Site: brandenburg
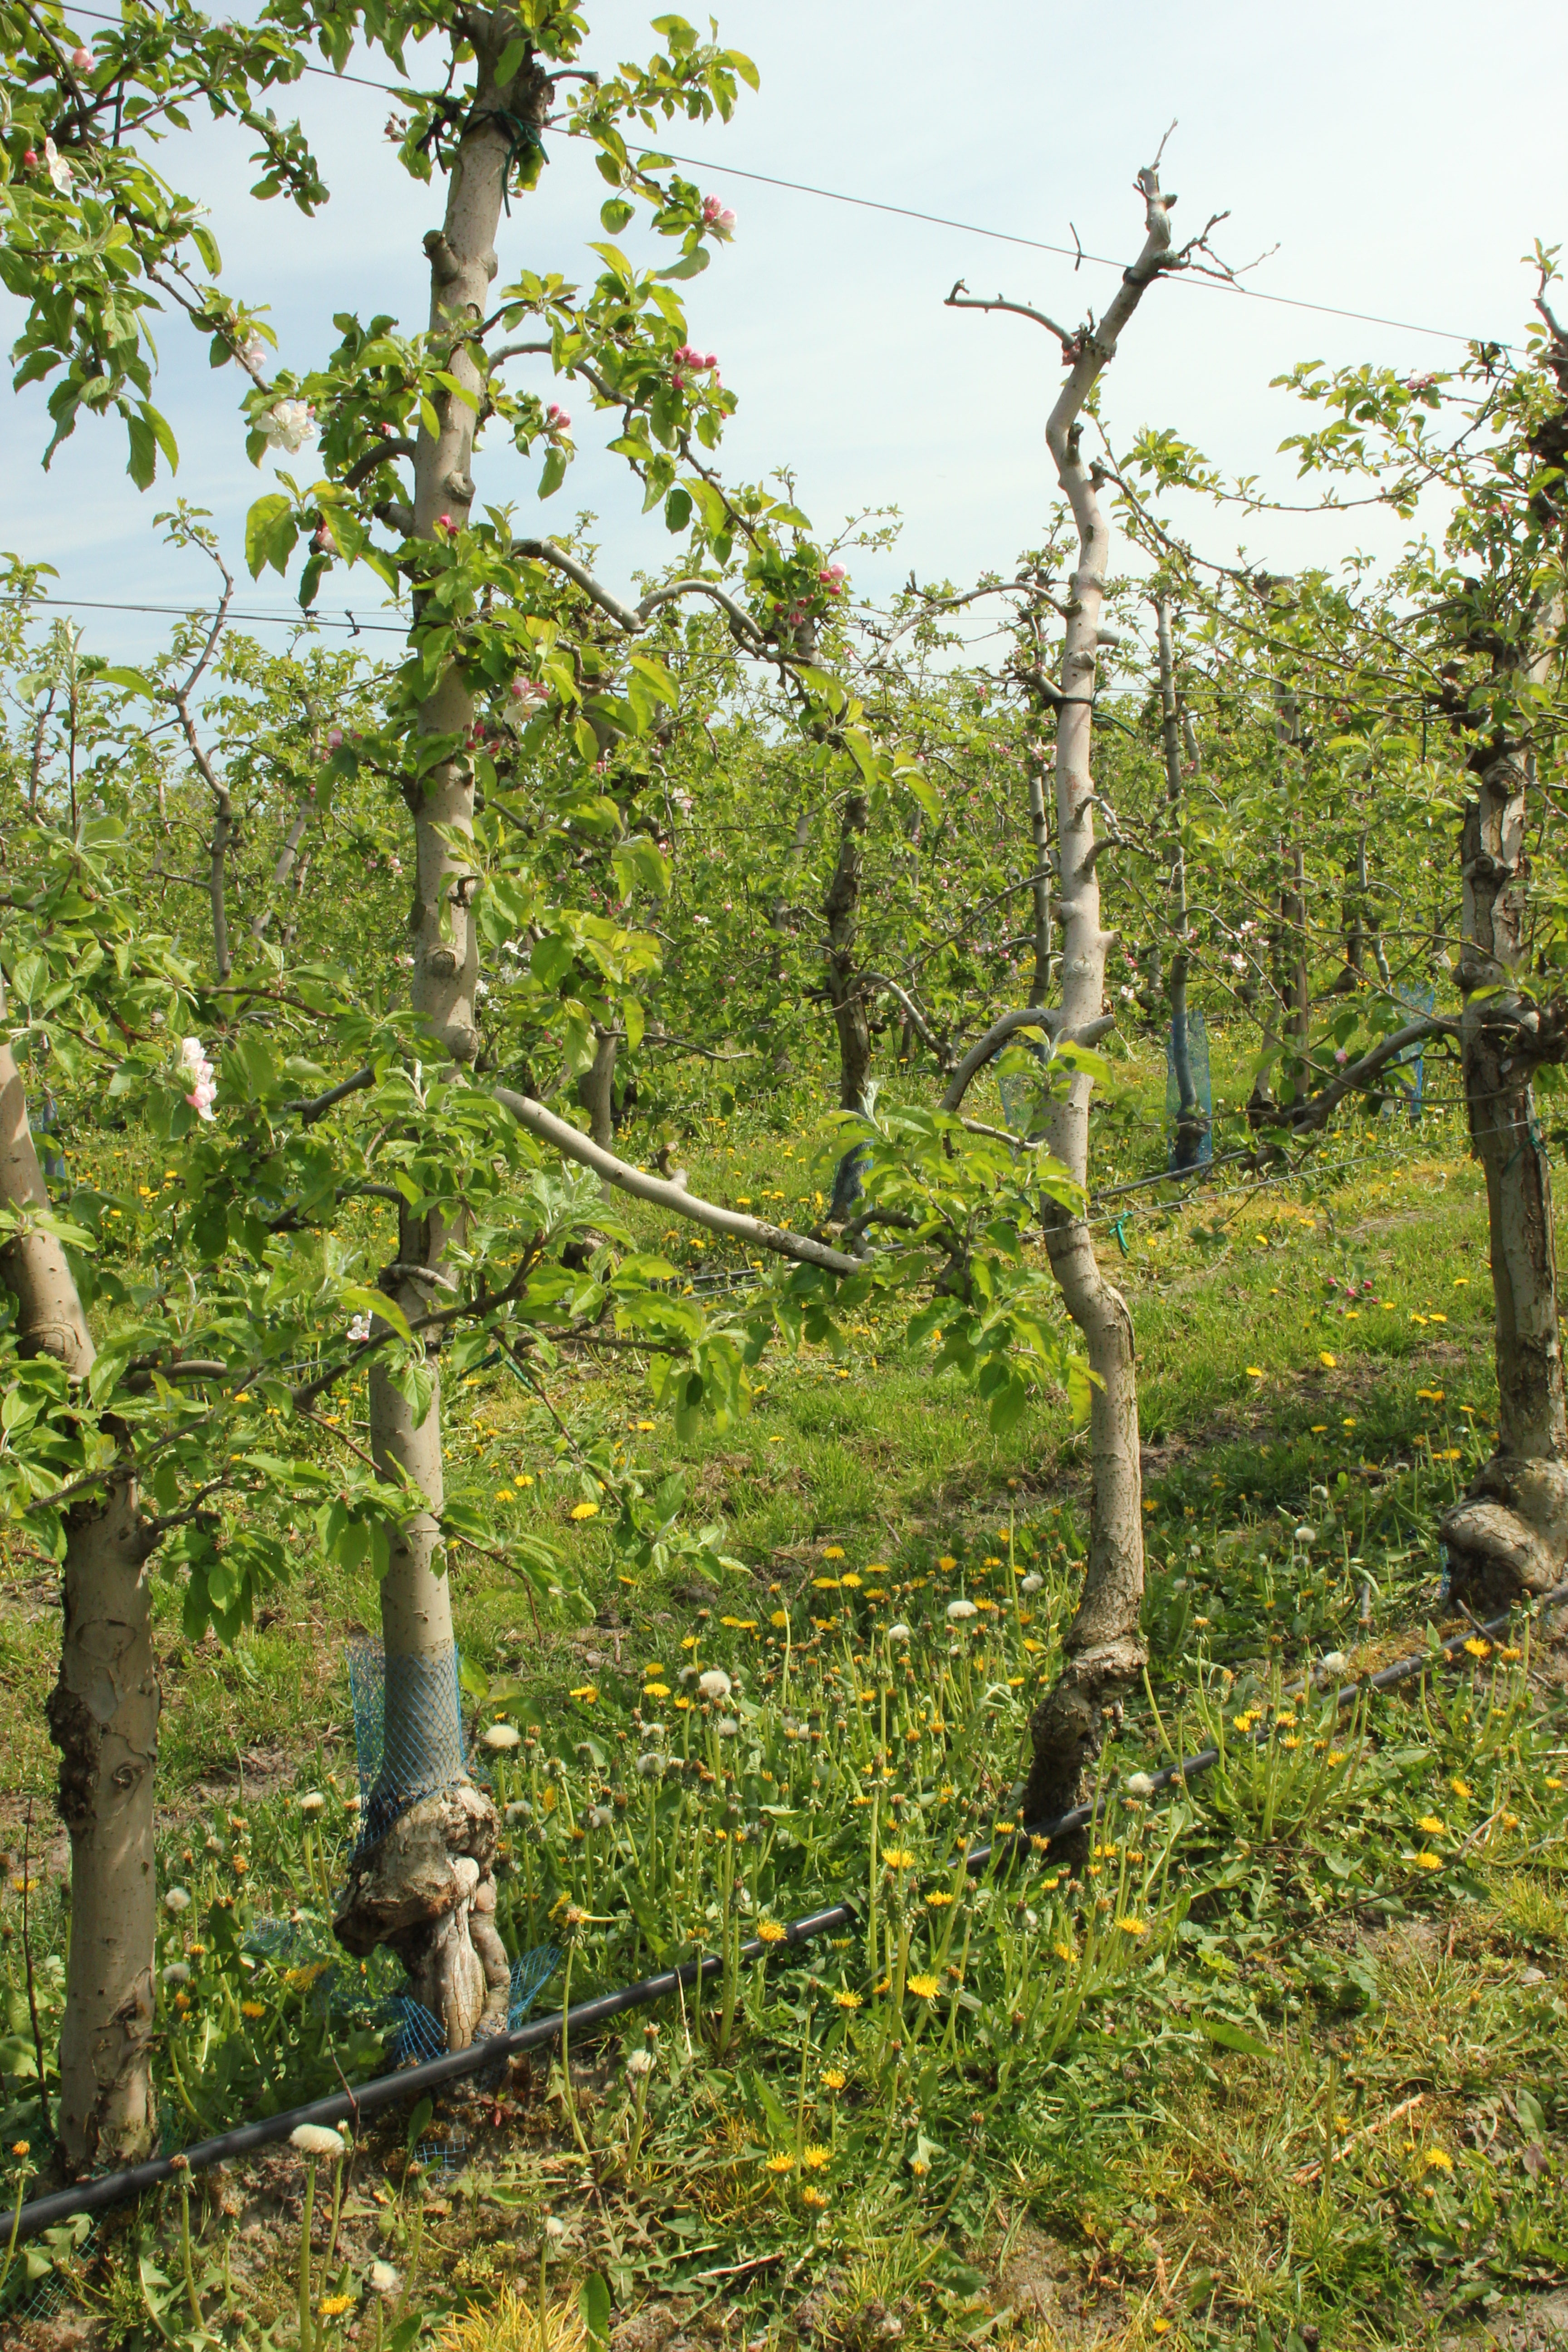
Growth stage (BBCH 60): Flowering